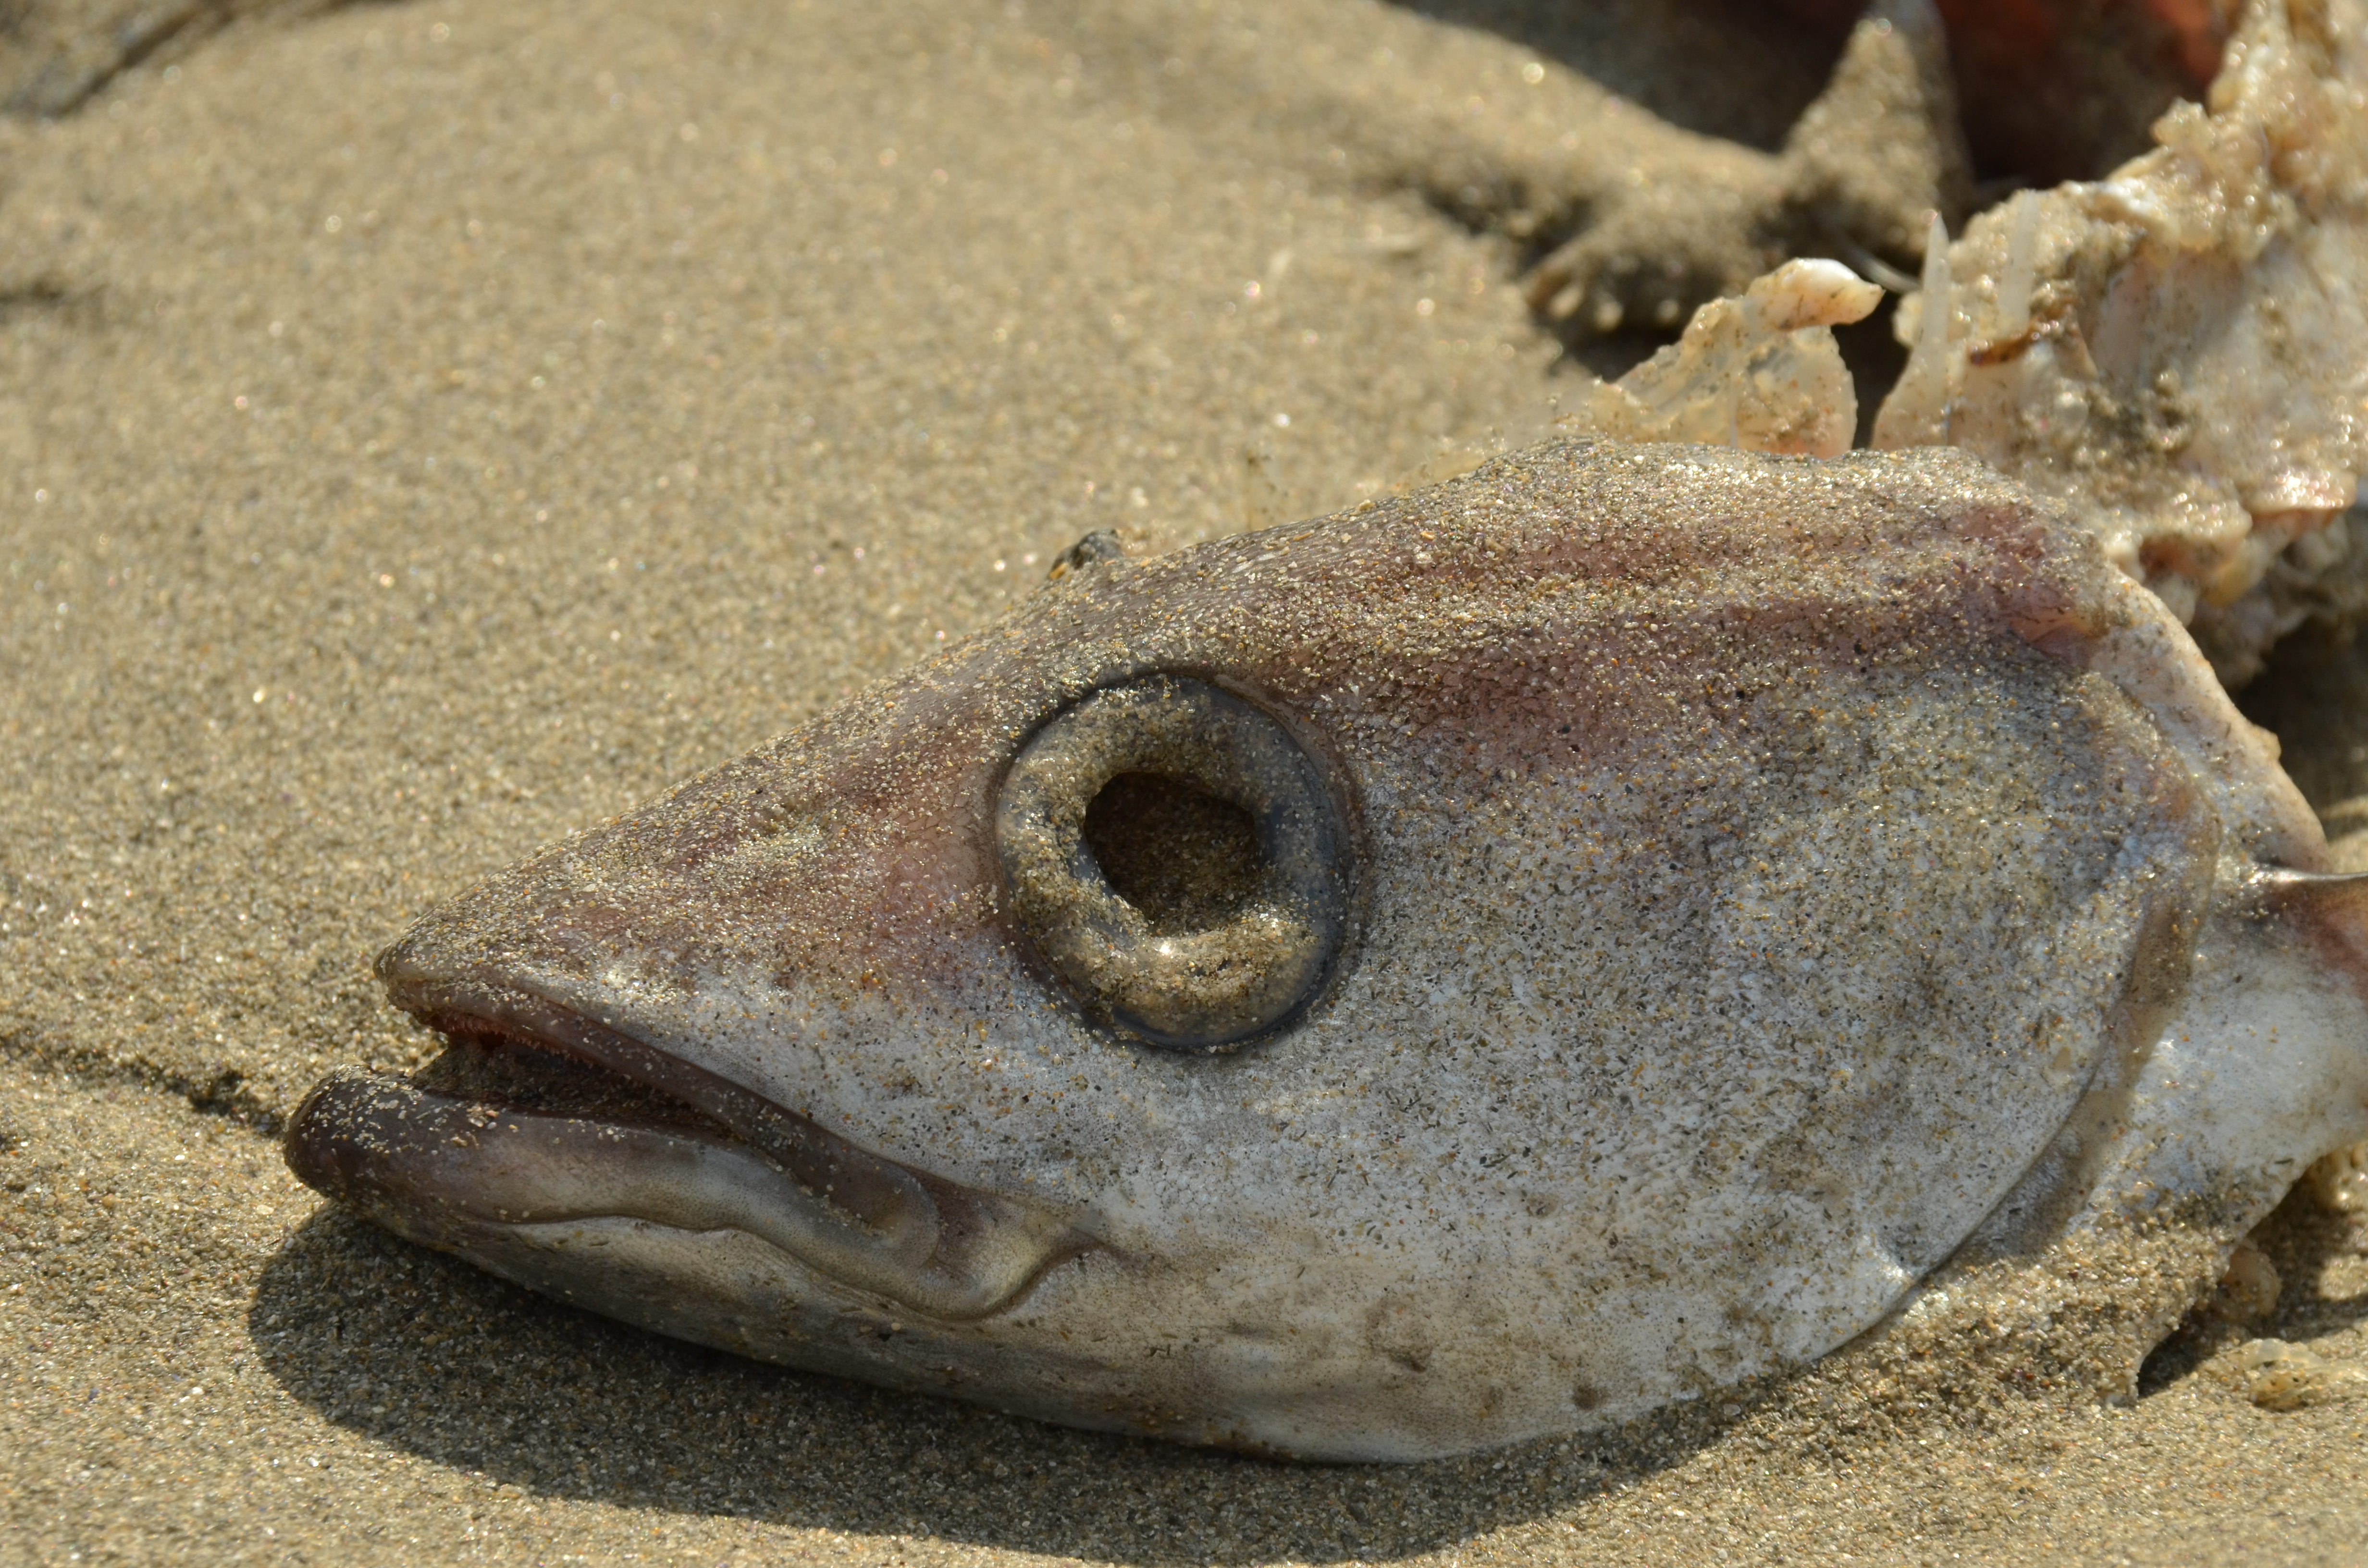
beach, sand, wildlife, food, biology, seafood, amphibian, fish, death, fauna, close up, fish head, head, skeleton, gill, eye socket, perish, marine biology